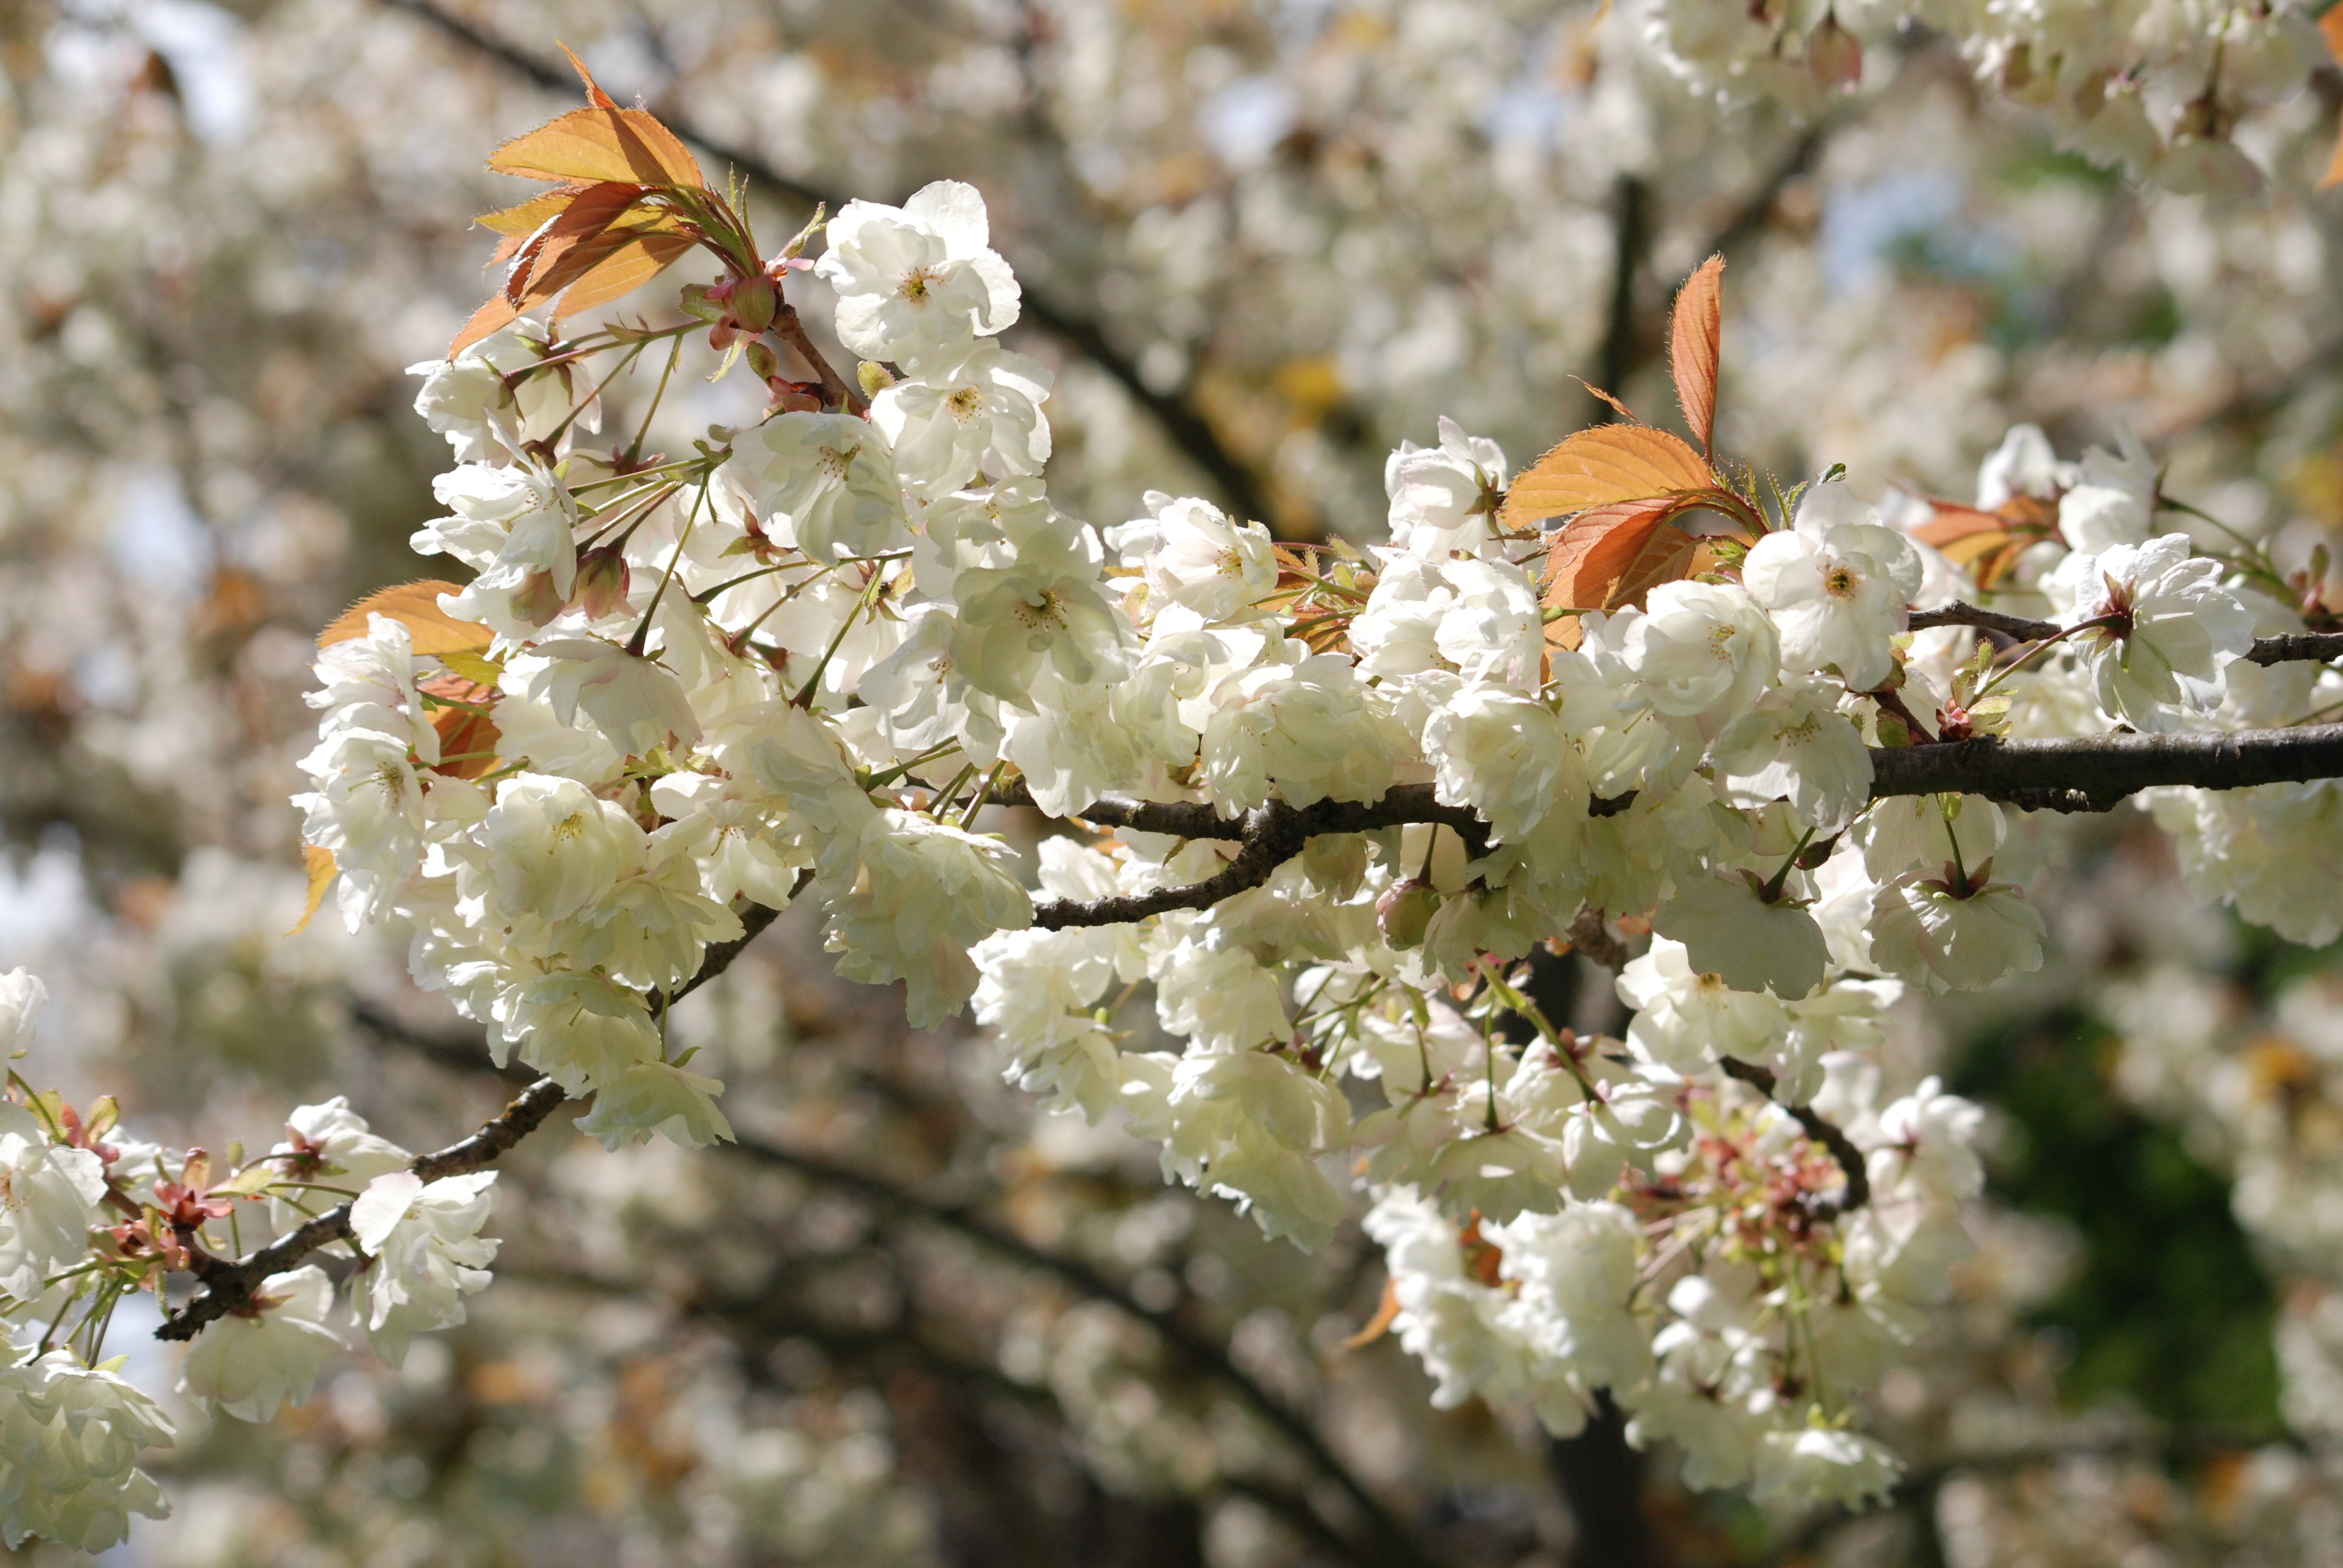
tree, nature, forest, wilderness, branch, blossom, plant, fruit, stem, leaf, flower, petal, bloom, trunk, floral, environment, food, spring, herb, produce, natural, botany, agriculture, flora, season, botanical, cherry blossom, twig, wildflower, close up, leaves, outdoors, woods, vegetation, shrub, branches, woodland, horticulture, cherry, organic, macro photography, flowering plant, rose family